Army of the Northwest (United States)

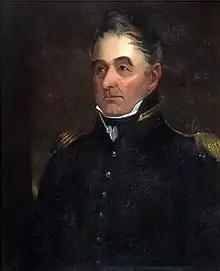
James Winchester

Prior to the declaration of war in June 1812, Congress expanded the army from 7 regular infantry regiments to 25. The first commander of the Army of the Northwest was William Hull, who led his forces from Toledo to Detroit, building Hull's Trace along the way. Hull surrendered his forces to the British at Detroit in April 1812. By the autumn of 1812, much of the Indiana Territory was controlled by the British. James Winchester was then appointed to lead an expeditionary force of newly formed regiments to retake Detroit. Command of the army was split between Winchester and William Henry Harrison. Harrison detached a contingent to reinforce Fort Wayne and raid Potawatomi villages, and then turned to defend Fort Defiance. Harrison ultimately received a presidential commission from James Madison to take full command of the army, while Winchester continued to lead the 17th Regiment.